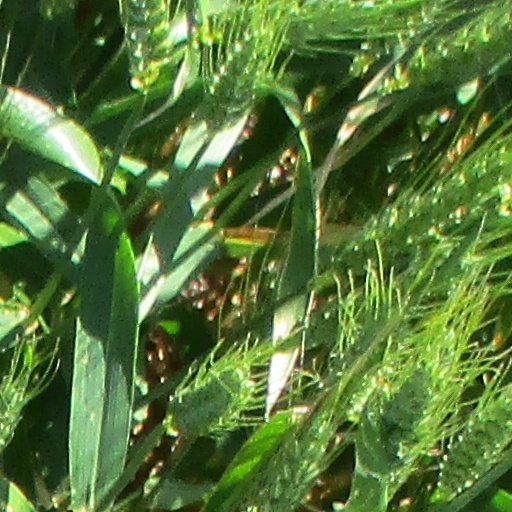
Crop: wheat